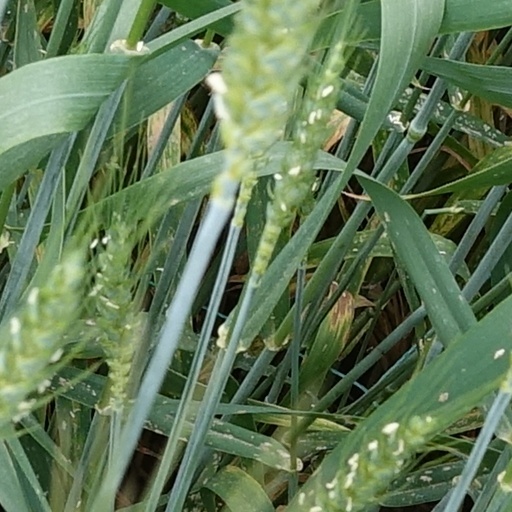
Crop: wheat